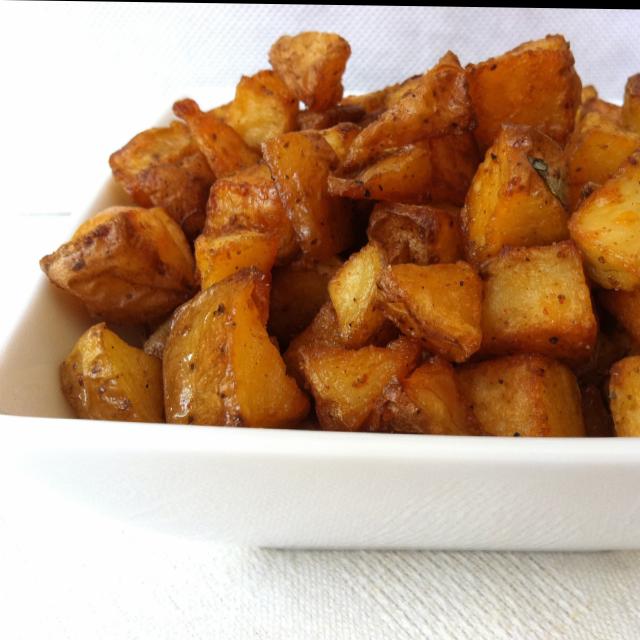
Dish: aloo_masala